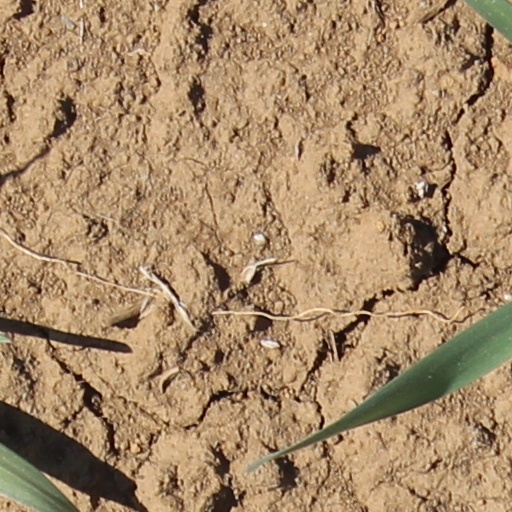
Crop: wheat